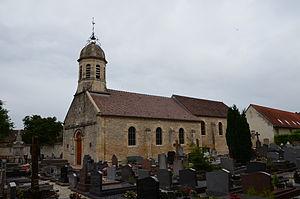
Église Saint-Martin de Cormelles-le-Royal.
Cormelles-le-Royal est une commune française, située dans le département du Calvados en région Normandie, peuplée de 4 898 habitants.